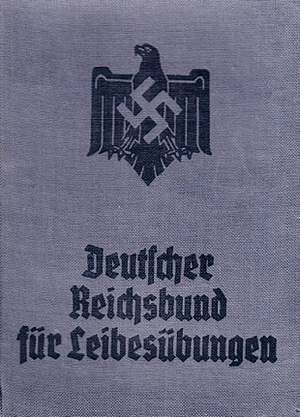
Le Nationalsozialistischer Reichsbund für Leibesübungen, « Fédération Nationale-Socialiste pour l'Éducation Physique », jusqu'à 1938, était l'organe de gestion et de contrôle des activités sportives au sein du Troisième Reich.